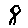
Label: 8